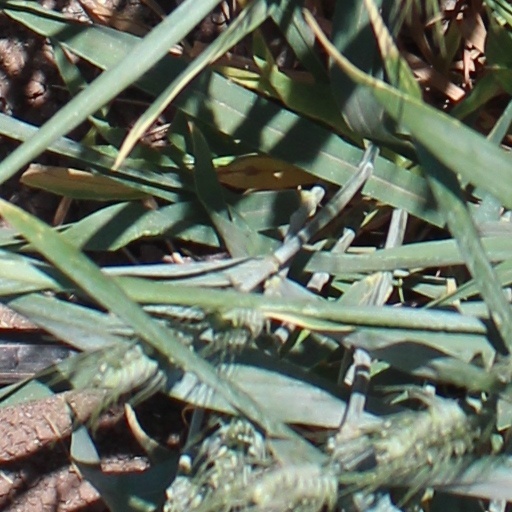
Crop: wheat